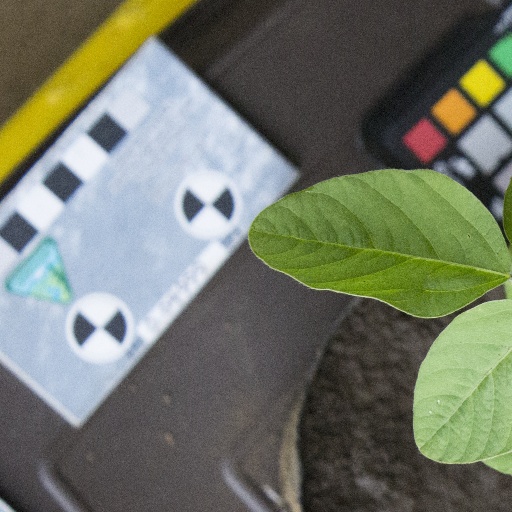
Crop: soybean